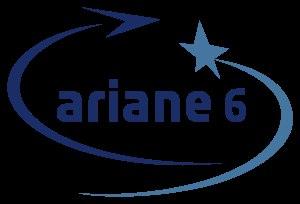
Ariane 6 est un lanceur de moyenne à forte puissance que l'Agence spatiale européenne développe pour remplacer sa fusée lourde Ariane 5 à compter de 2021. Malgré son succès et sa position dominante dans le domaine des lancements de satellites géostationnaires, Ariane 5 coûte cher à fabriquer et ses parts de marché sont menacées à moyen terme à la fois par l'évolution du marché des satellites et par l'arrivée de concurrents : SpaceX et Longue Marche. Dans le cadre de la conférence ministérielle de novembre 2012 qui fixait pour deux ans les budgets de l'Agence spatiale européenne, les ministres de l'UE ont octroyé une enveloppe de 157 millions d'euros pour l'étude du nouveau lanceur qui devrait à la fois remplacer Ariane 5 et la version du lanceur russe Soyouz utilisée par les pays européens. La décision de fabriquer Ariane 6 a été prise en décembre 2014 après avoir figé la configuration en septembre 2014.